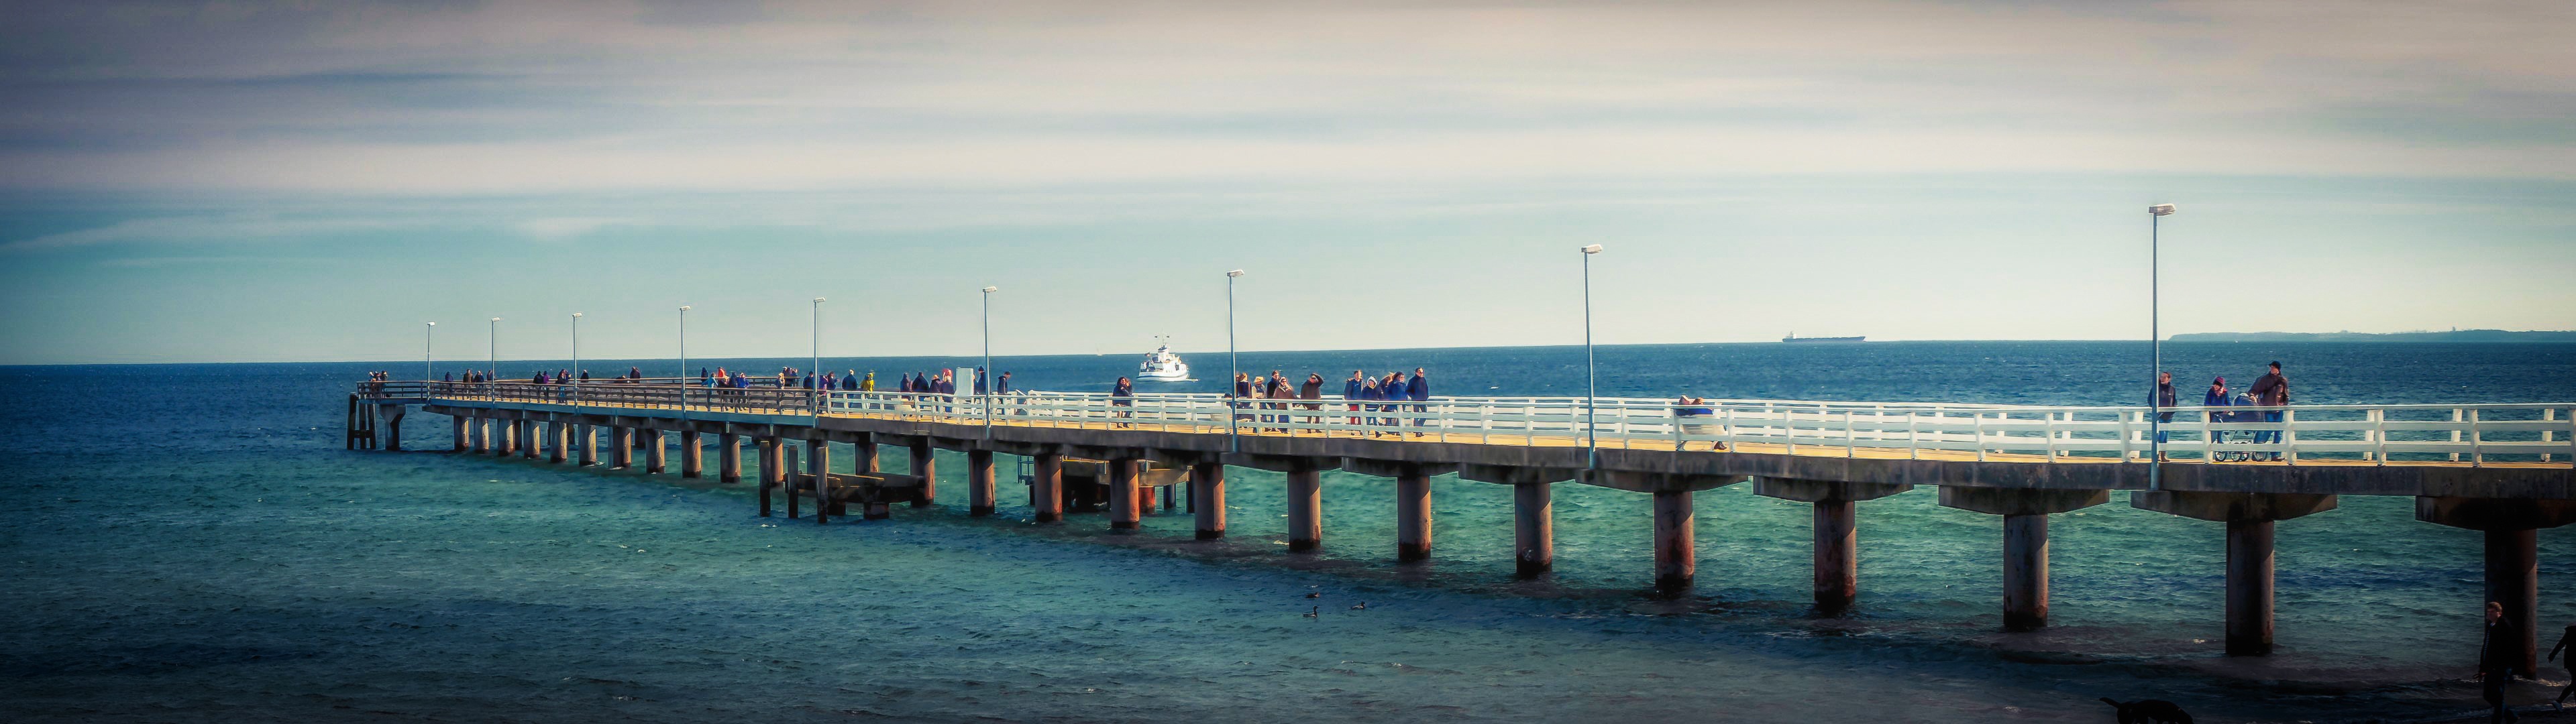
beach, landscape, sea, coast, ocean, horizon, dock, pier, panorama, baltic sea, sea bridge, timmendorfer beach, nonbuilding structure